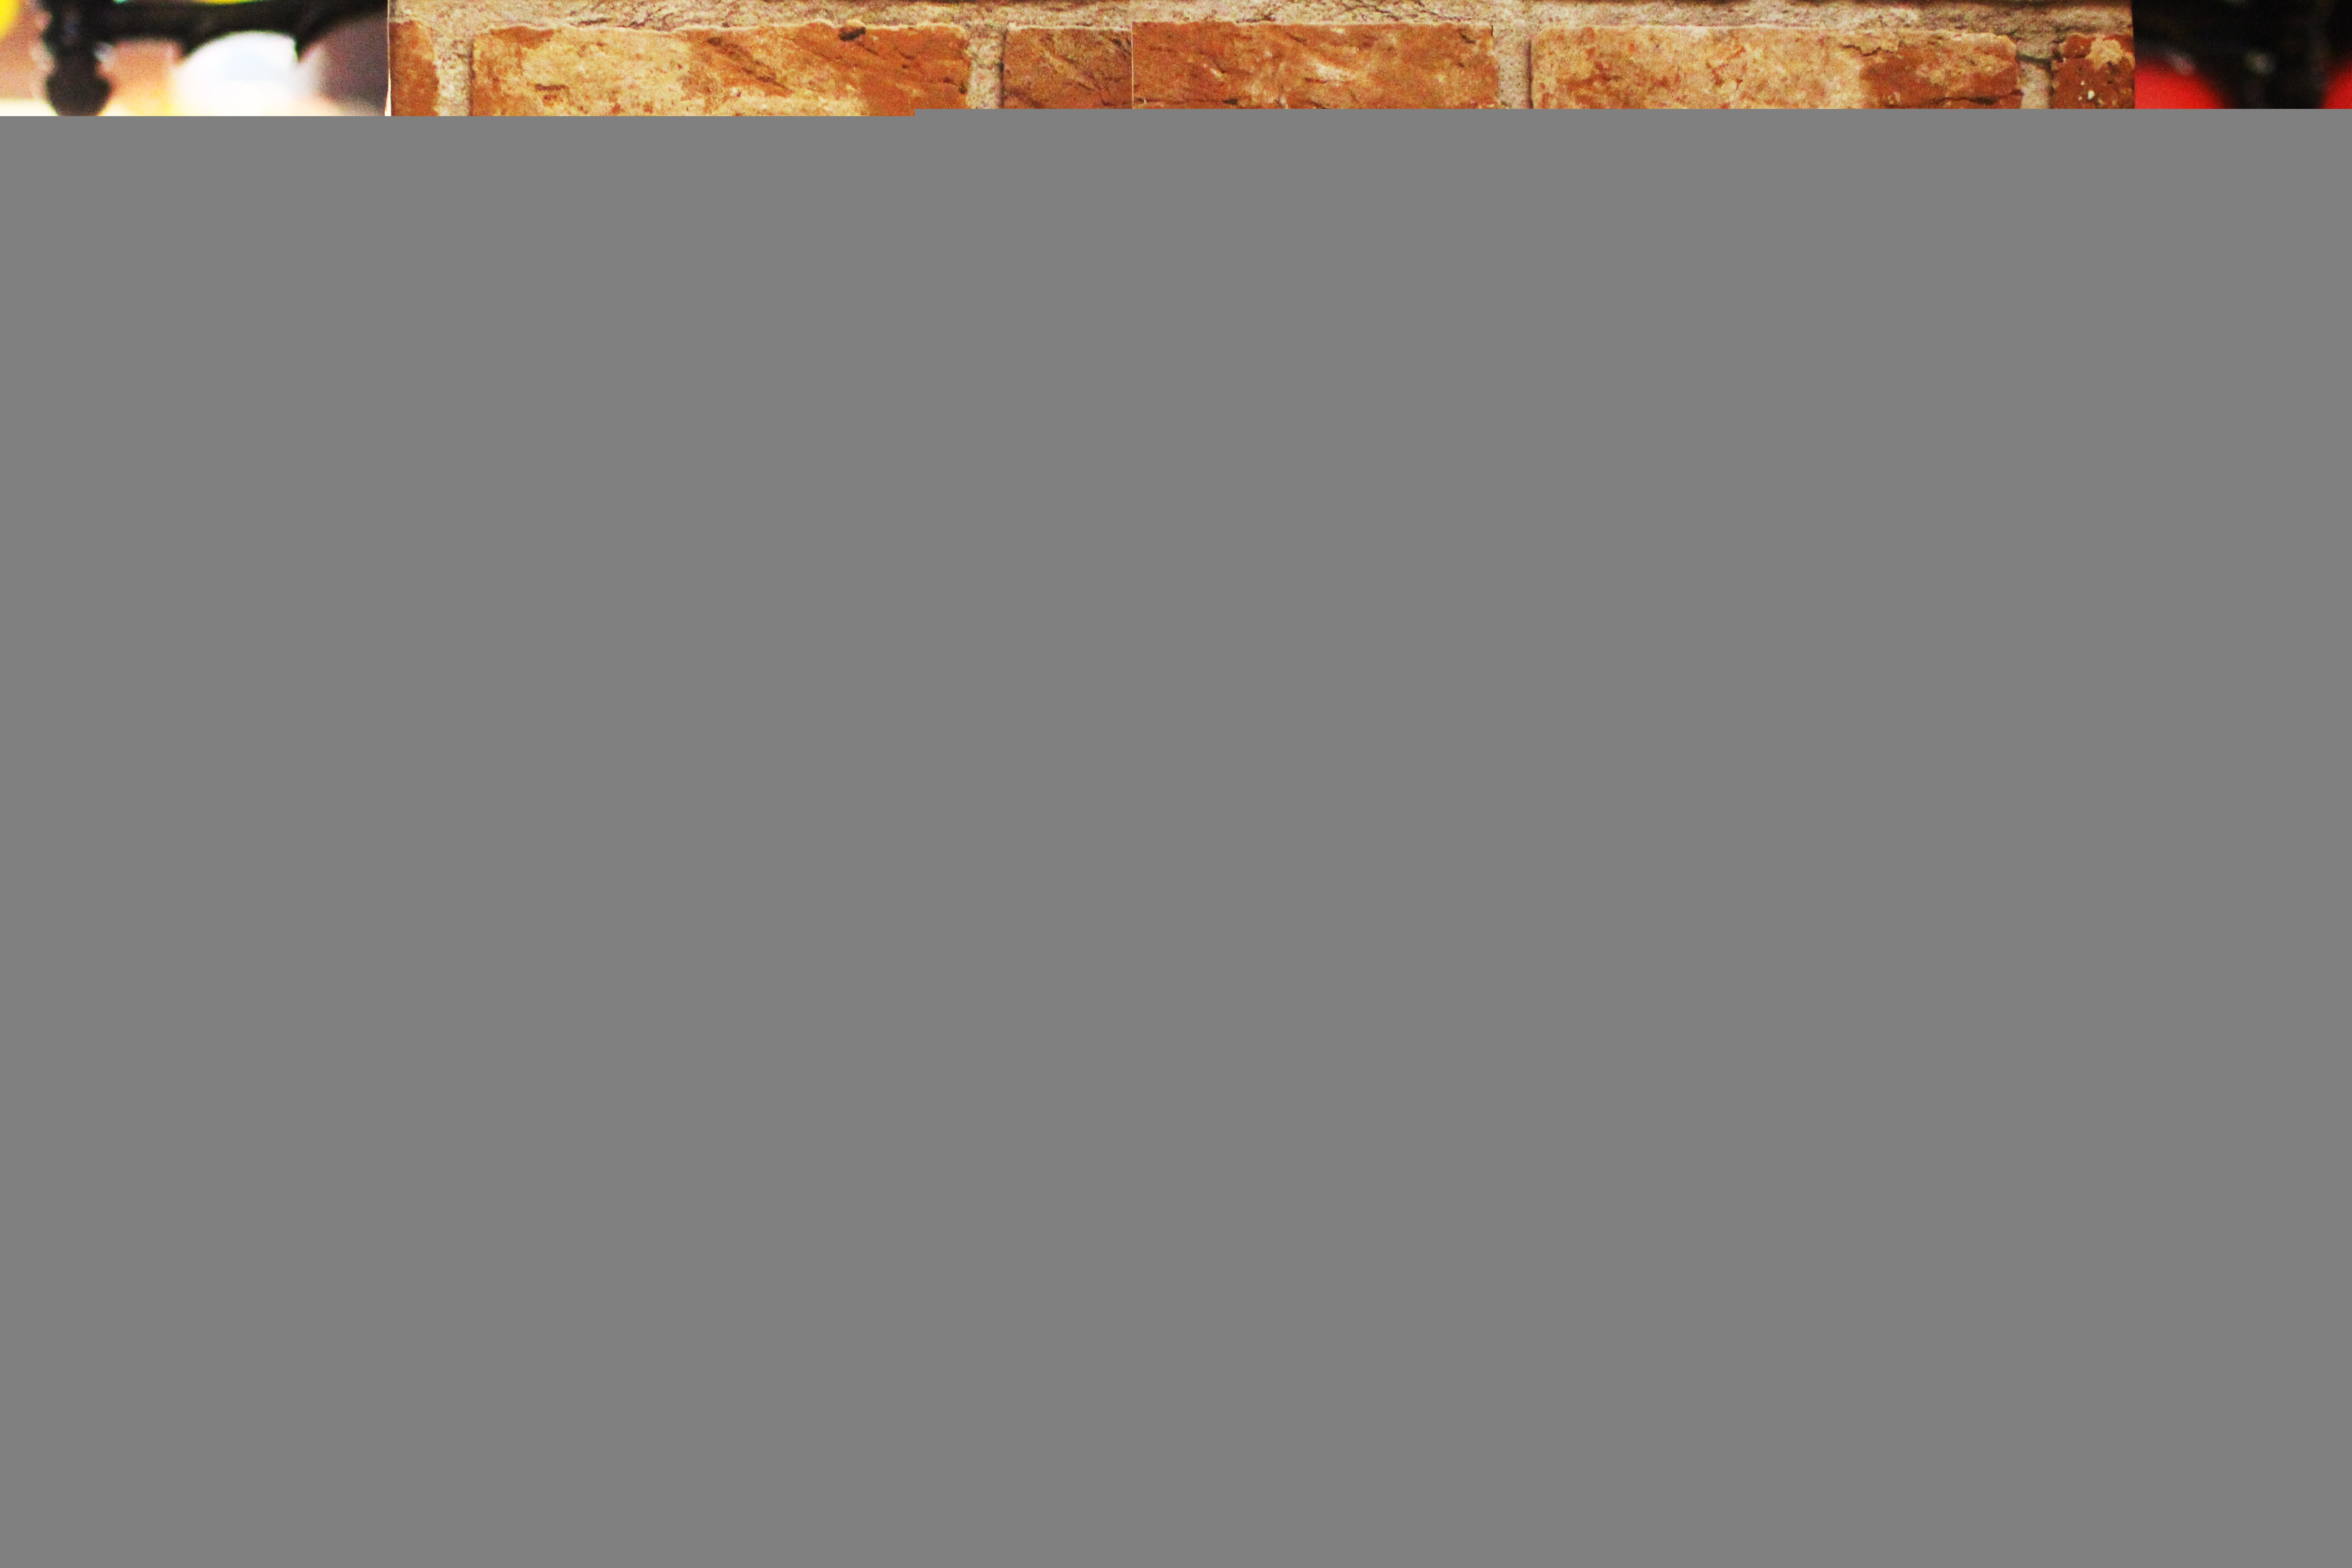
wood, retro, floor, pattern, line, chinese, asia, material, brand, font, design, text, signs, taiwan, presentation, screenshot